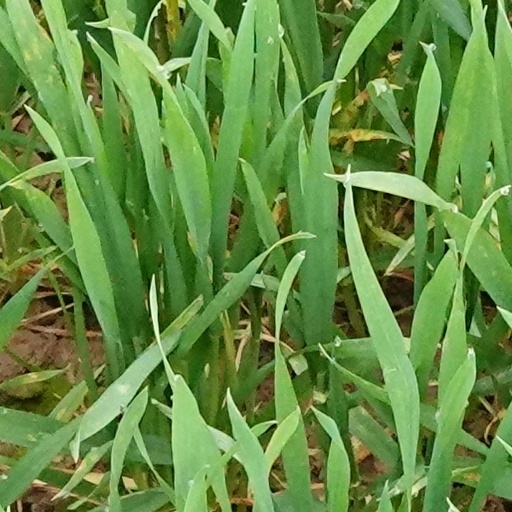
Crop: wheat